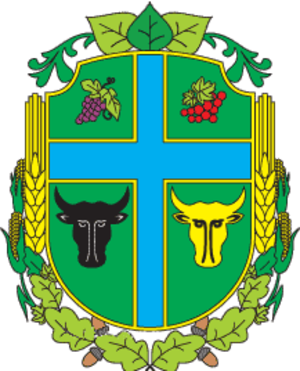
Le raïon de Novosselytsia est une subdivision de l'oblast de Tchernivtsi, dans l'ouest de l'Ukraine. Son centre administratif est la ville de Novosselytsia.